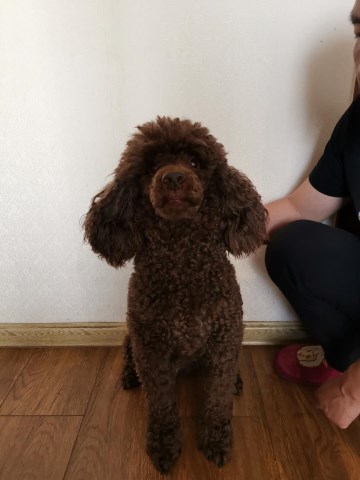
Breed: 2925-n000114-toy_poodle